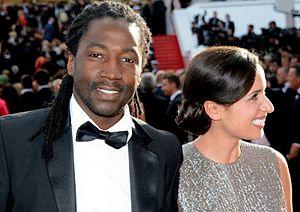
Noom Diawara et Amelle Chahbi au festival de Cannes
Amour sur place ou à emporter est une pièce de théâtre française écrite et jouée par le duo de comédiens Amelle Chahbi et Noom Diawara, mise en scène par Fabrice Éboué et représentée pour la première fois au Théâtre Le Temple le 13 janvier 2011.
Nouhoum Diawara dit Noom, est un comédien et scénariste français, né le 26 décembre 1978 à Paris.
Amour sur place ou à emporter est une comédie romantique française réalisée par Amelle Chahbi, sortie en 2014.